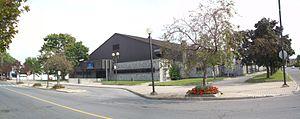
Aréna de Lachine, 1925, rue Saint-Antoine, Lachine, Montréal
La rue Saint-Antoine à Montréal est une artère de Montréal.